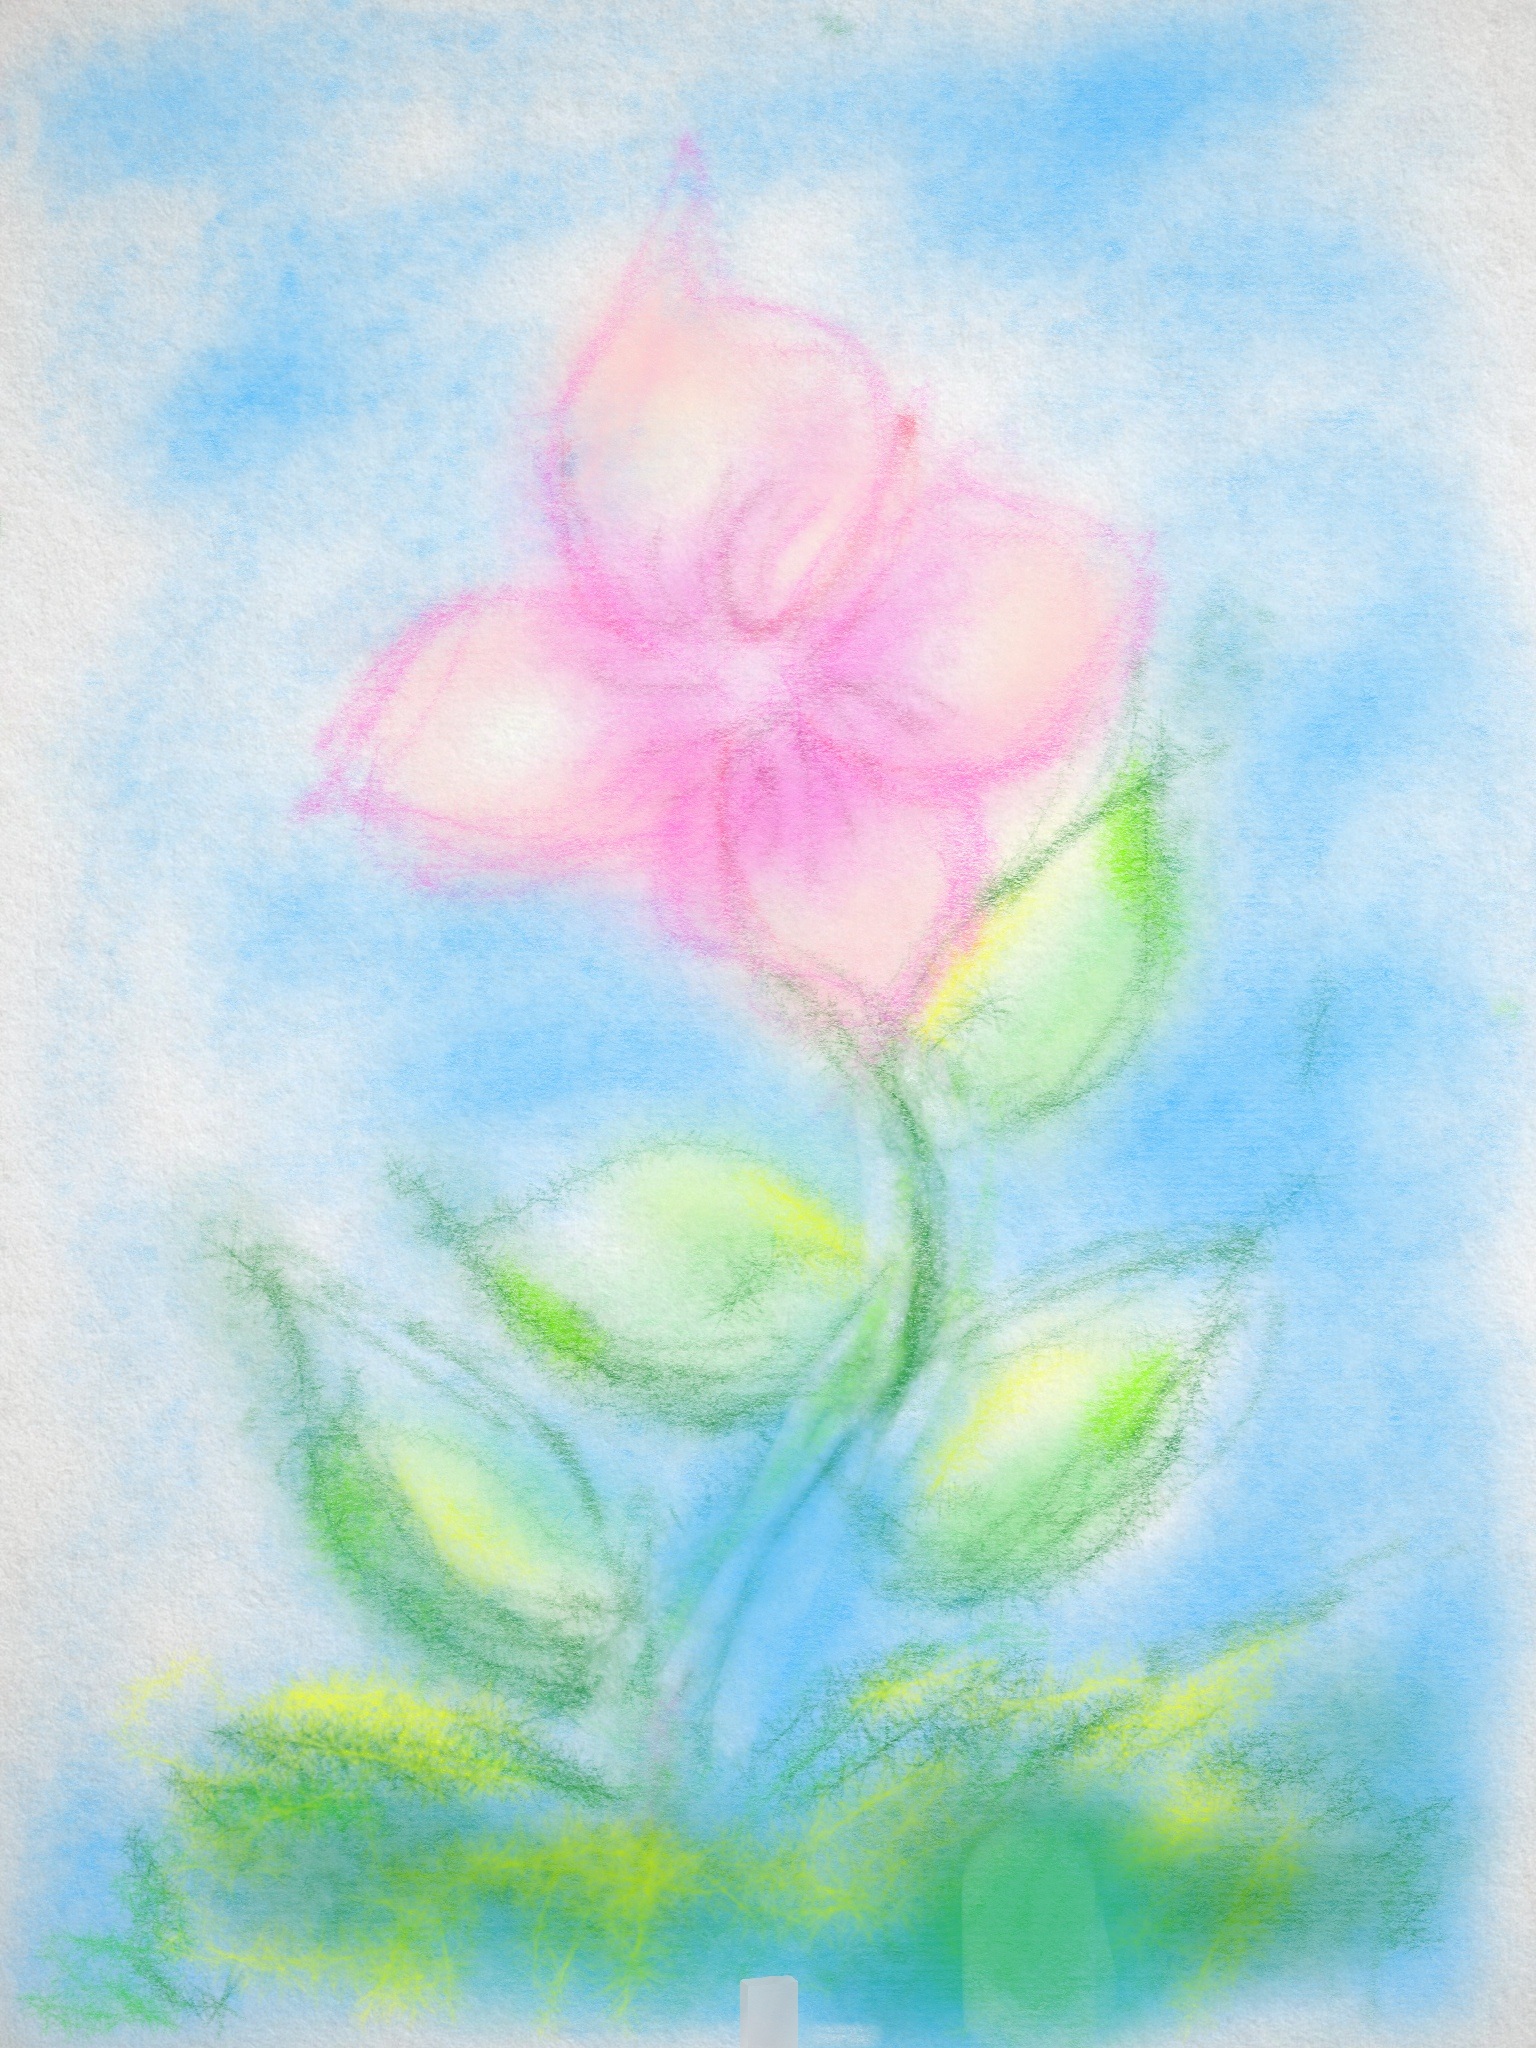
flower, petal, painting, sketch, drawing, pastels, flowering plant, watercolor paint, acrylic paint, land plant